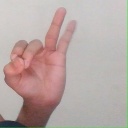
अक्षर: ण